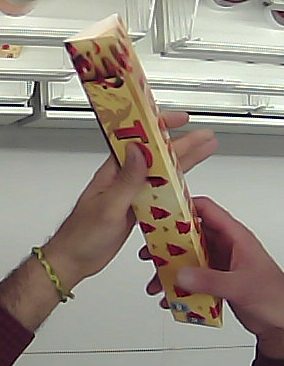
Product: toblerone_white